Jacob Downing

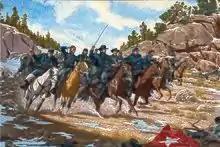
Action at Apache Canyon.

When the American Civil War broke out in 1861, he volunteered and was assigned to the 1st Colorado Infantry Regiment. He fought in the Battles of Apache Canyon and Pigeon's Ranch (March 1862), and Peralta (April 1862) in the New Mexico Campaign. Promoted to the rank of major, he was given command of Fort Larned, Kansas in 1862.